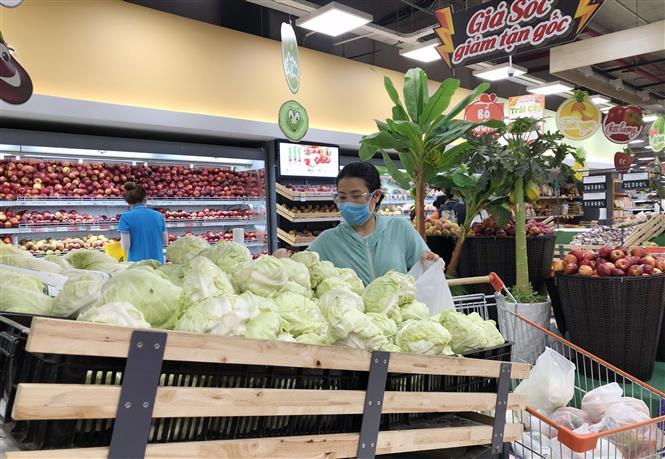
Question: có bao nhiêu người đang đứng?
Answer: có hai người